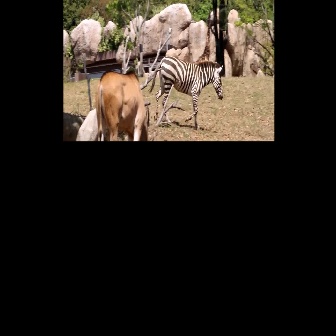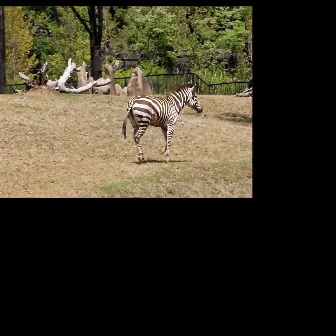
  Please identify the target specified by the bounding box [147,54,223,130] in the first image and locate it in the second image. Return the coordinates in [x_min,y_min,x_max,y_max] format.
Answer: [120,81,202,164]